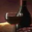
Label: bottle